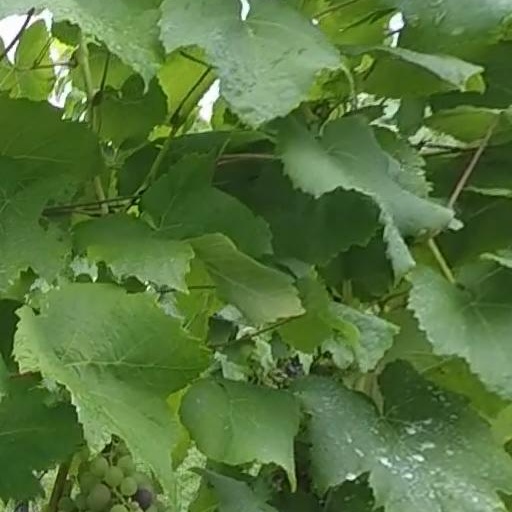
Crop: grape